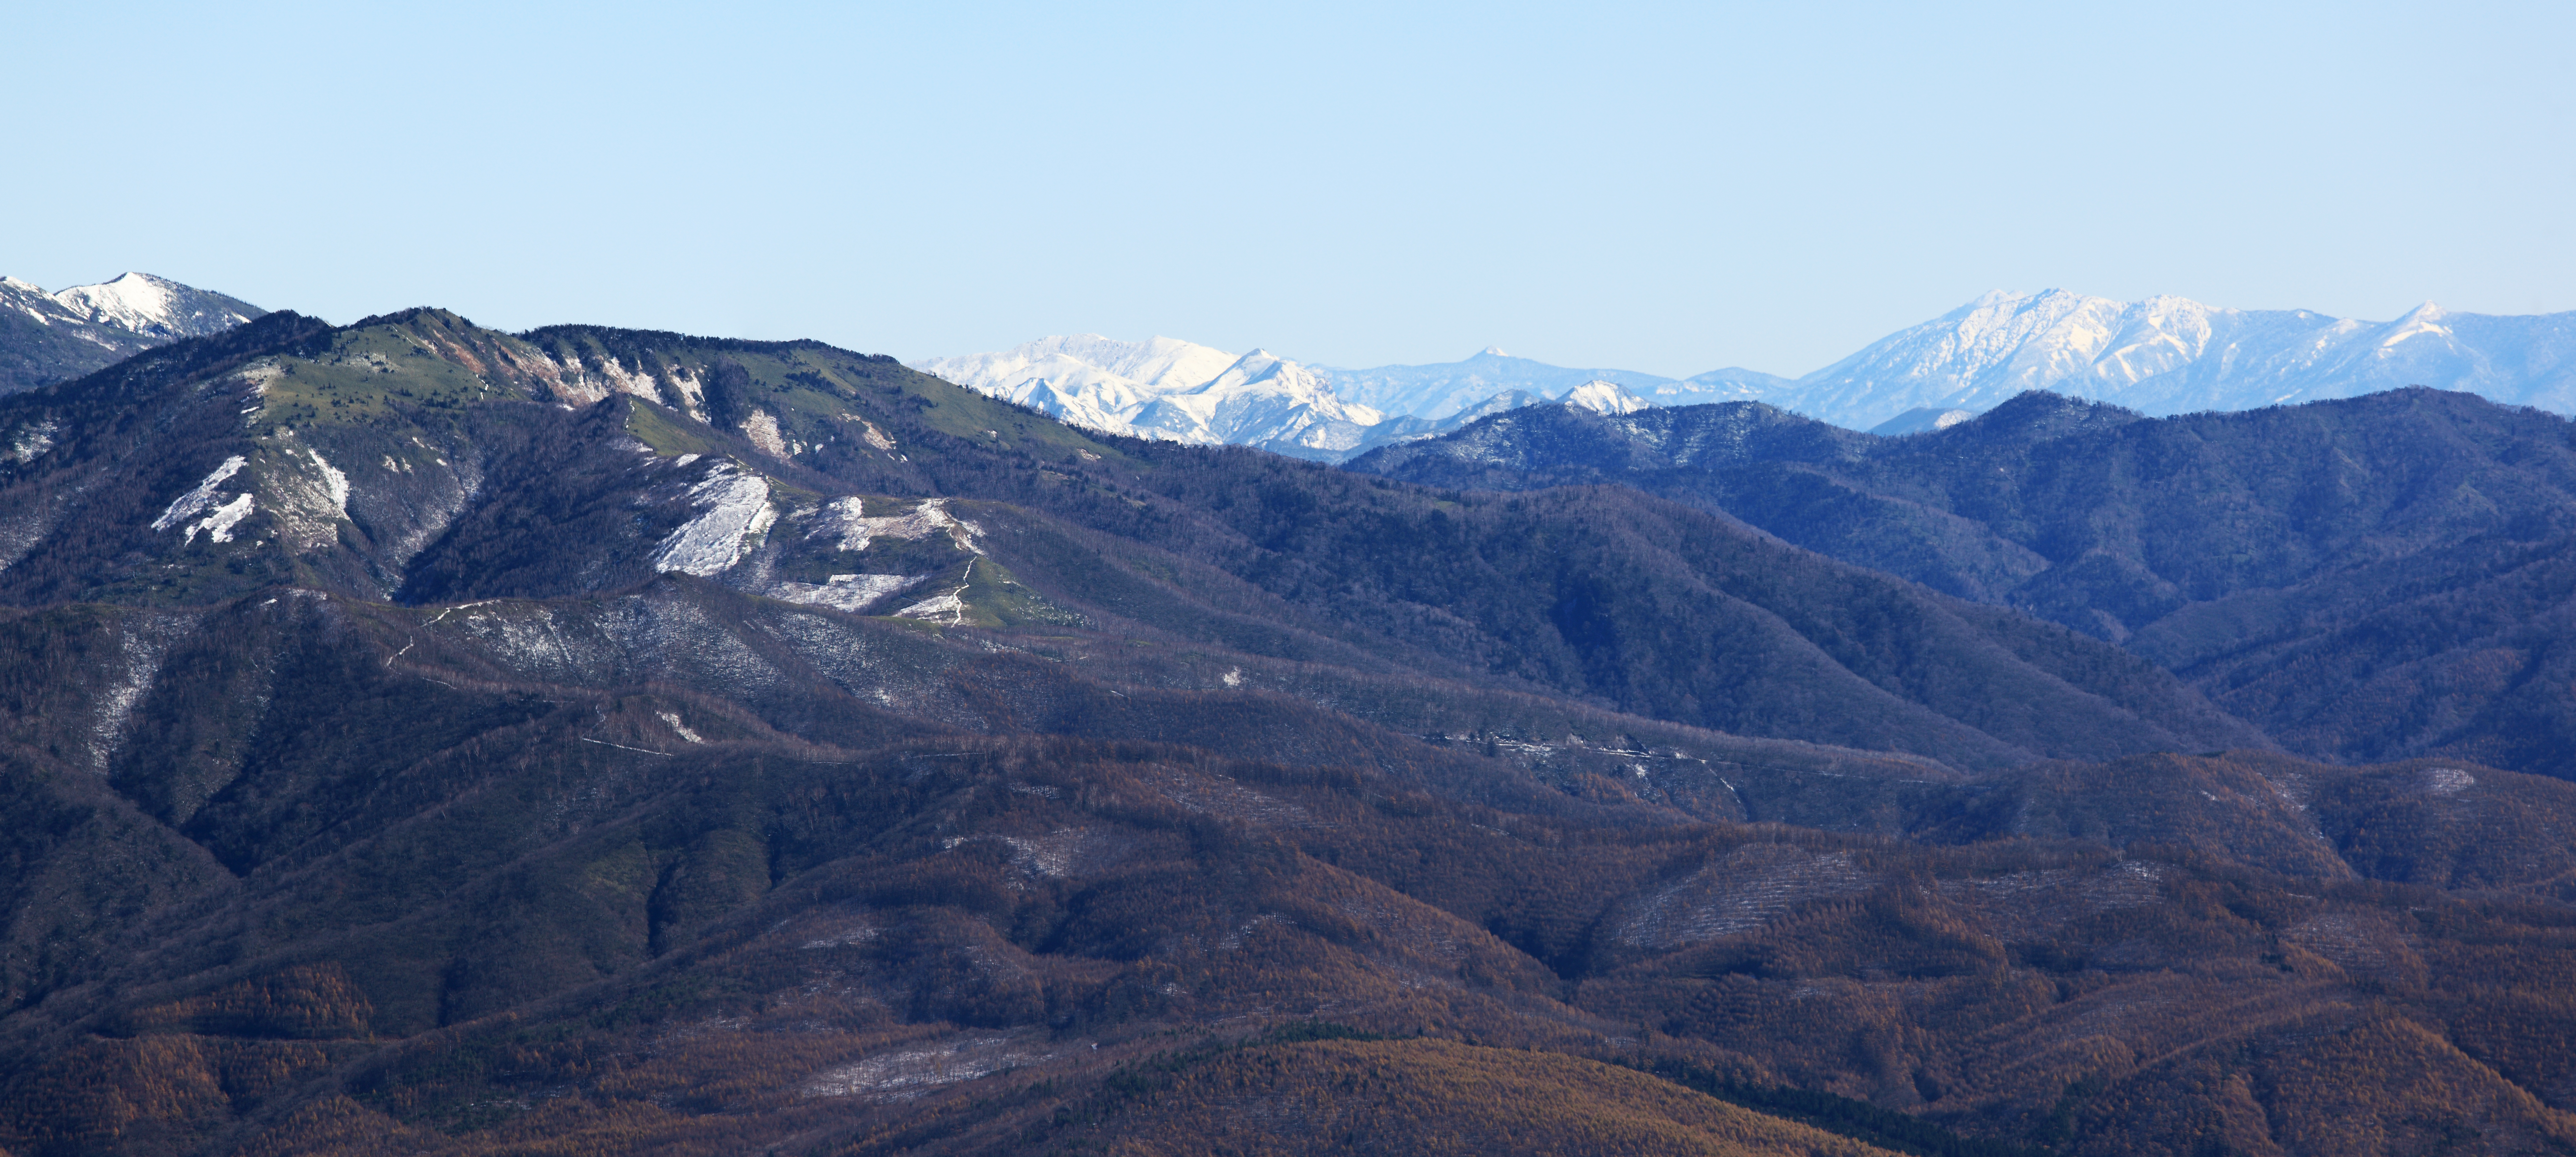
landscape, wilderness, walking, mountain, snow, adventure, view, valley, mountain range, panorama, high, ridge, summit, geology, alps, plateau, photomerge, 5d, hires, fell, cirque, markii, pano, hi, res, resolution, stitch, landform, mountain pass, geographical feature, mountainous landforms